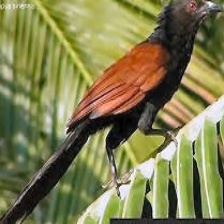
Species: COPPERY TAILED COUCAL
Scientific name: CENTROPUS CUPREICAUDUS